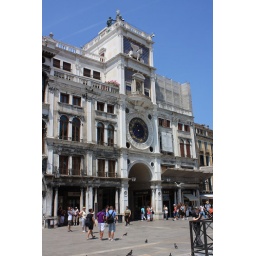
The clock tower in Piazza San Marco